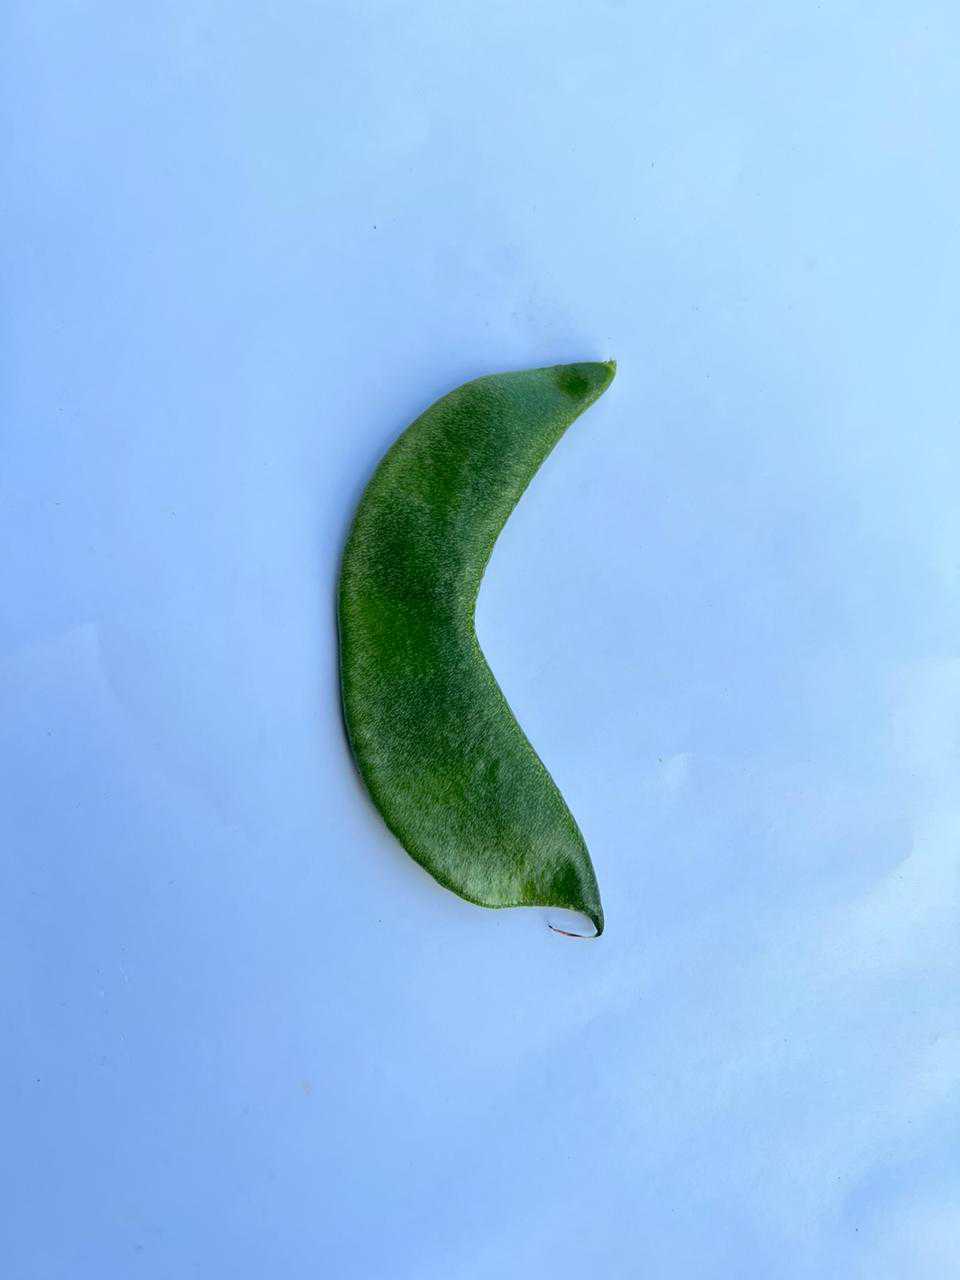
Label: Lablab purpureus